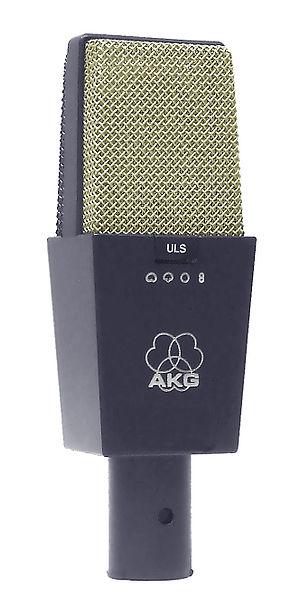
Un microphone est un transducteur électroacoustique, c'est-à-dire un appareil capable de convertir un signal acoustique en signal électrique.